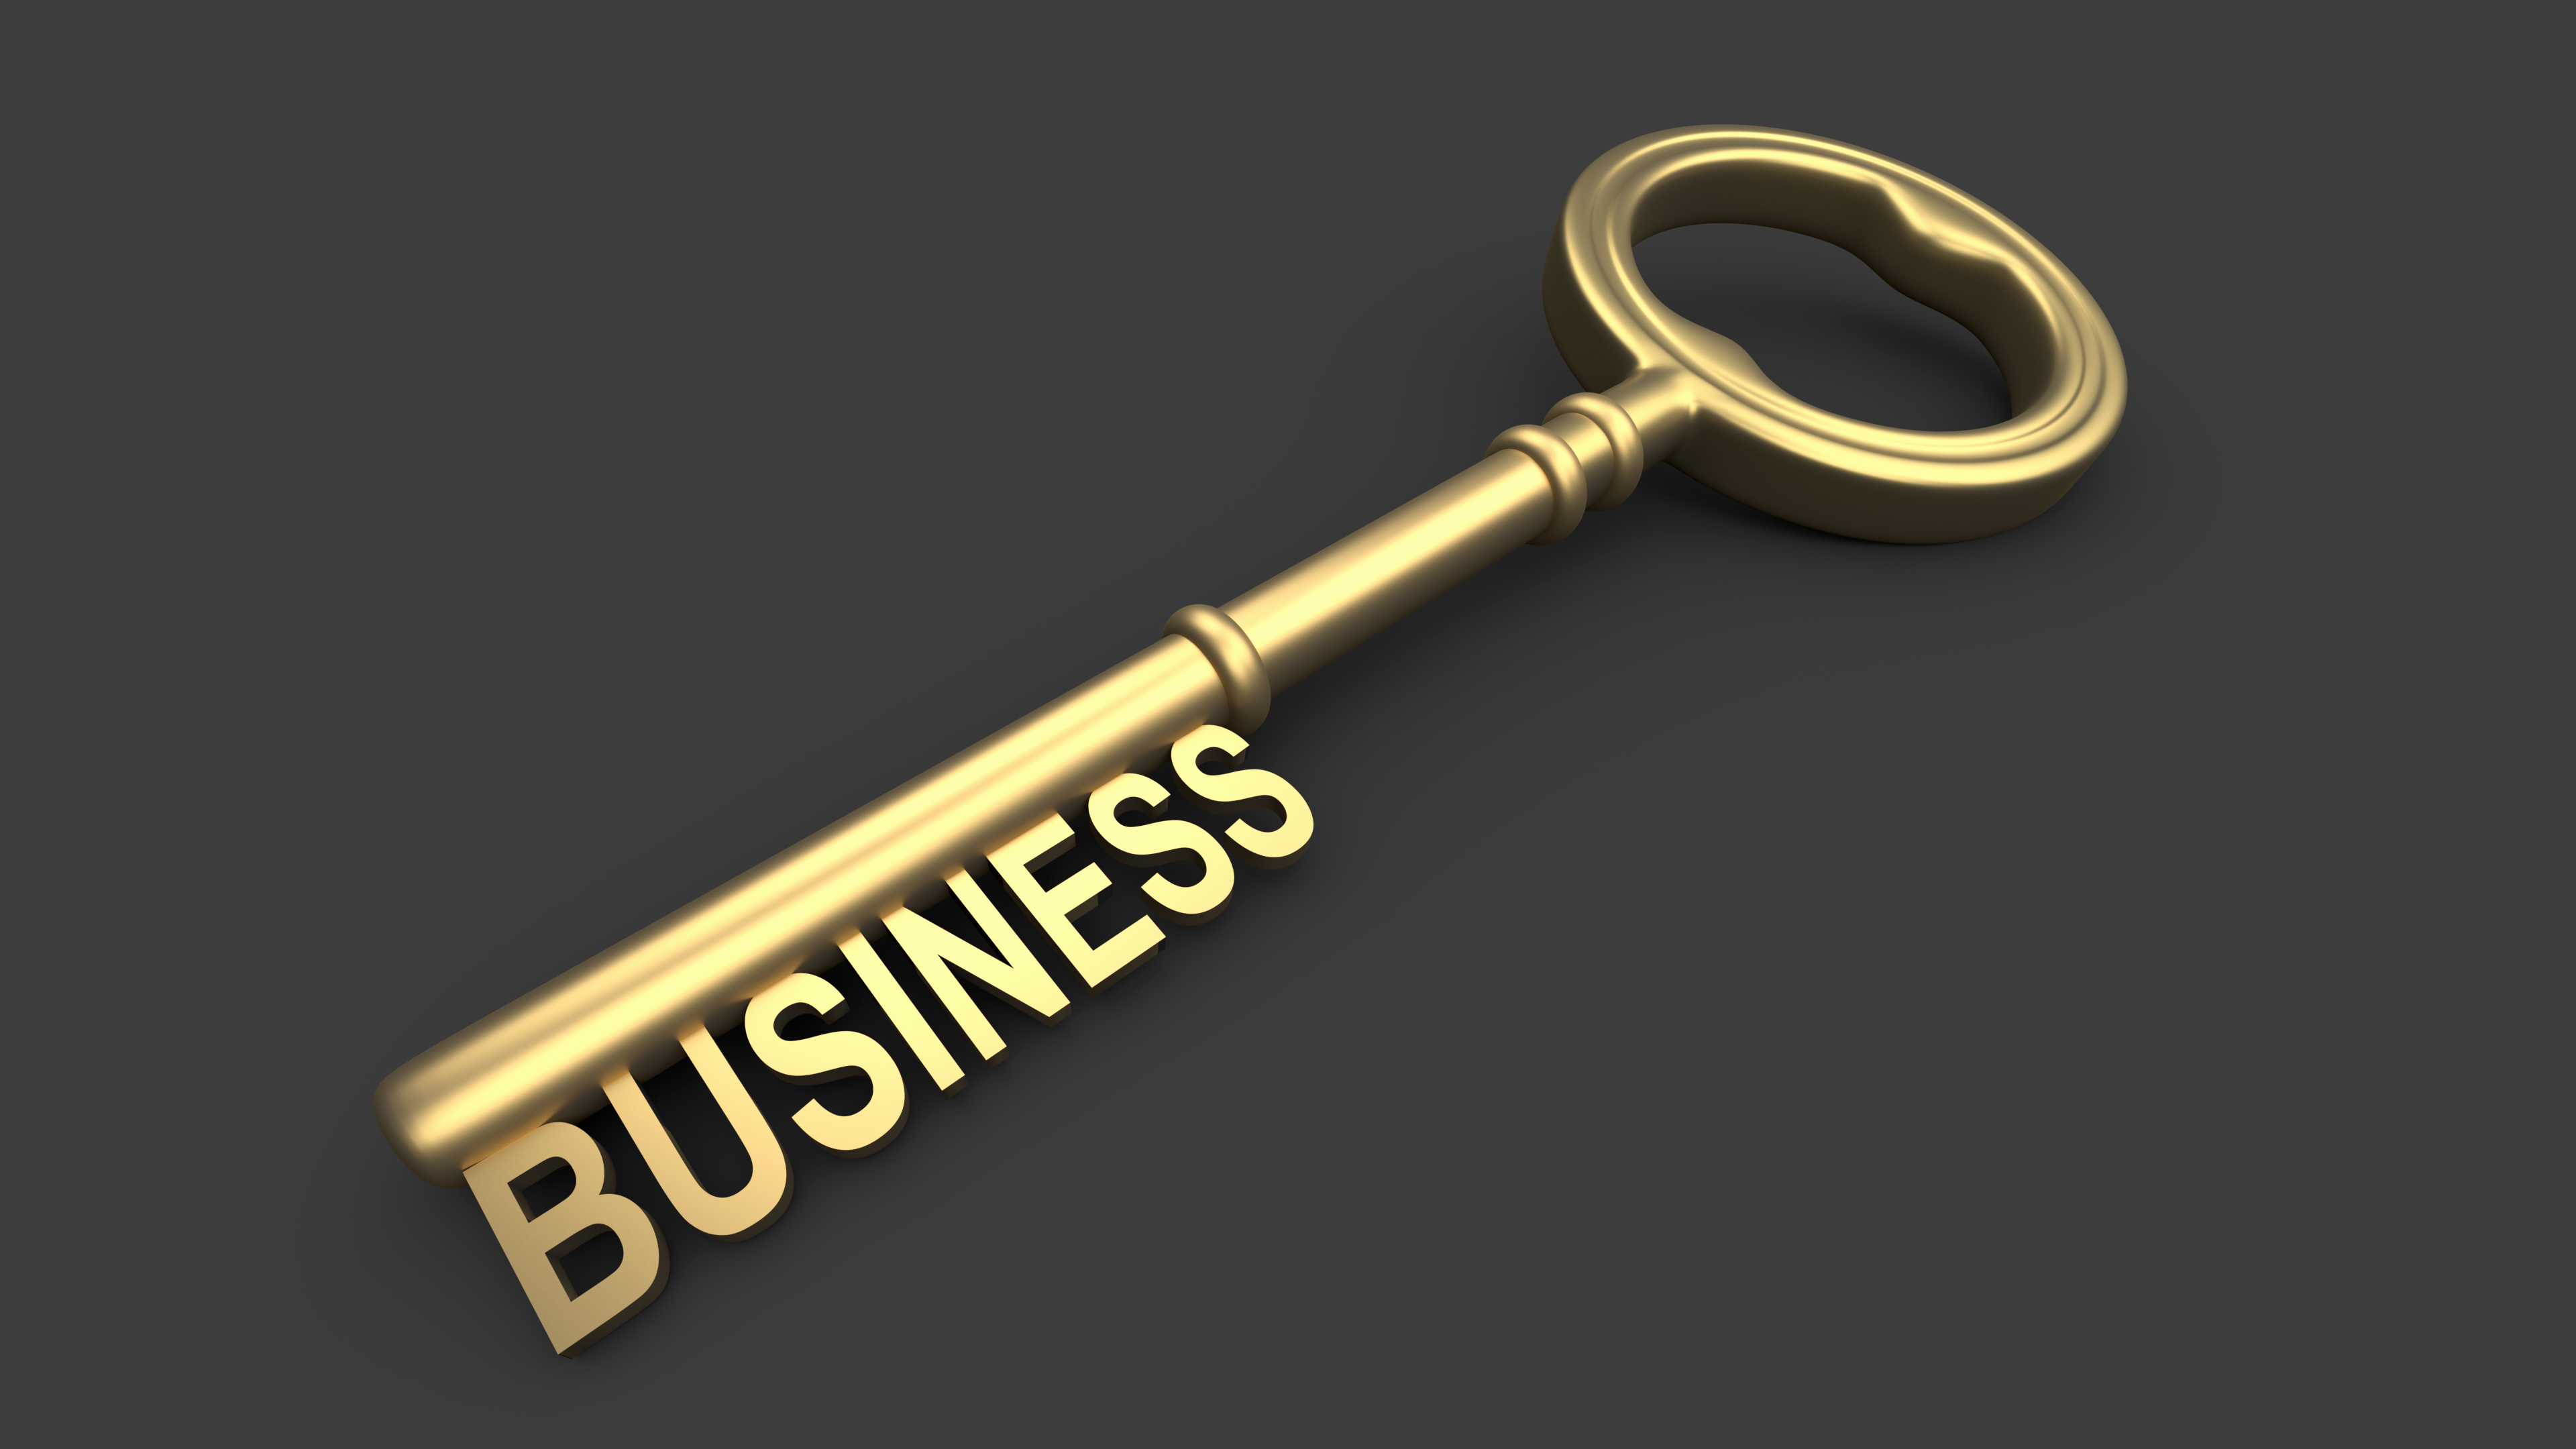
key, lock, isolated, door, success, business, wealth, gold, golden, property, background, concept, luxury, fortune, sale, house, home, solution, safety, privacy, render, text, product, metal, font, brand, keychain, material, brass, logo